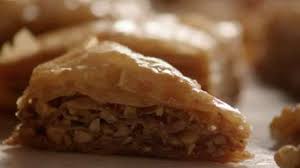
Yemek: baklava